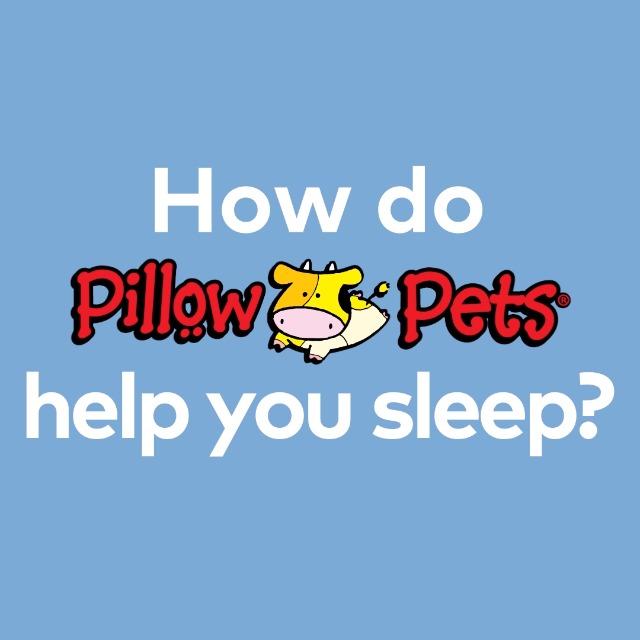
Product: Pillow Pets Signature, Friendly Frog, 18" Stuffed Animal Plush Toy
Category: Toys & Games | Stuffed Animals & Plush Toys | Plush Pillows
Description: SPECIFICS: Official Pillow Pets product.
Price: $28.99
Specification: ProductDimensions:11x19x12inches|ItemWeight:1.21pounds|ShippingWeight:1.1pounds(Viewshippingratesandpolicies)|ASIN:B007CQY66E|Itemmodelnumber:V0540NR|Manufacturerrecommendedage:0monthsandup